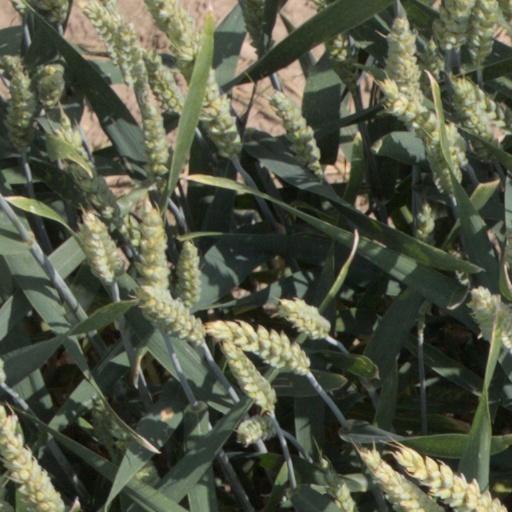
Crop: wheat